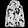
Label: Coat